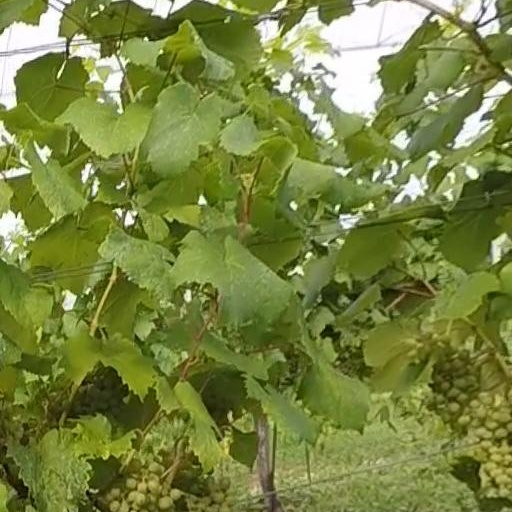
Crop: grape